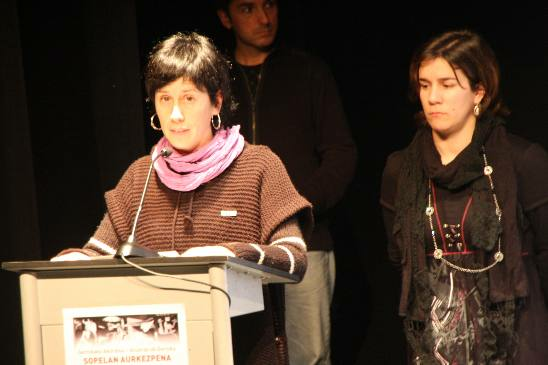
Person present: Yes